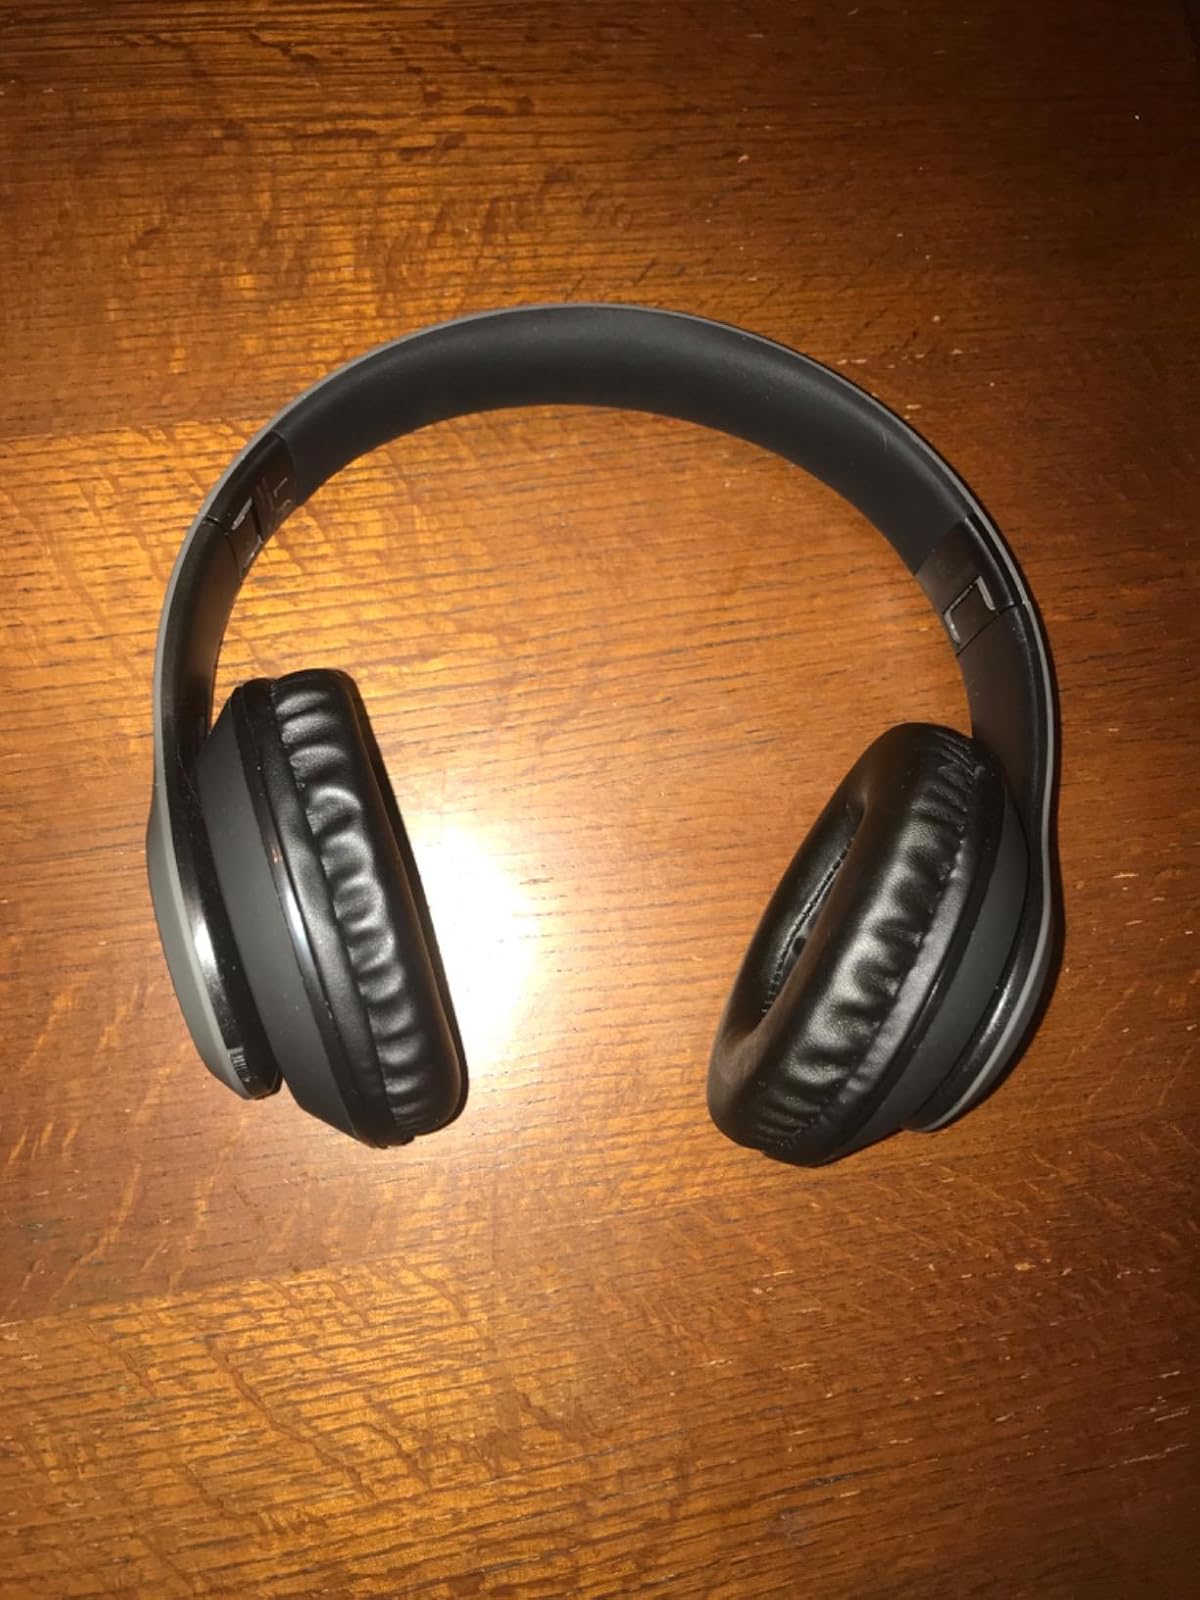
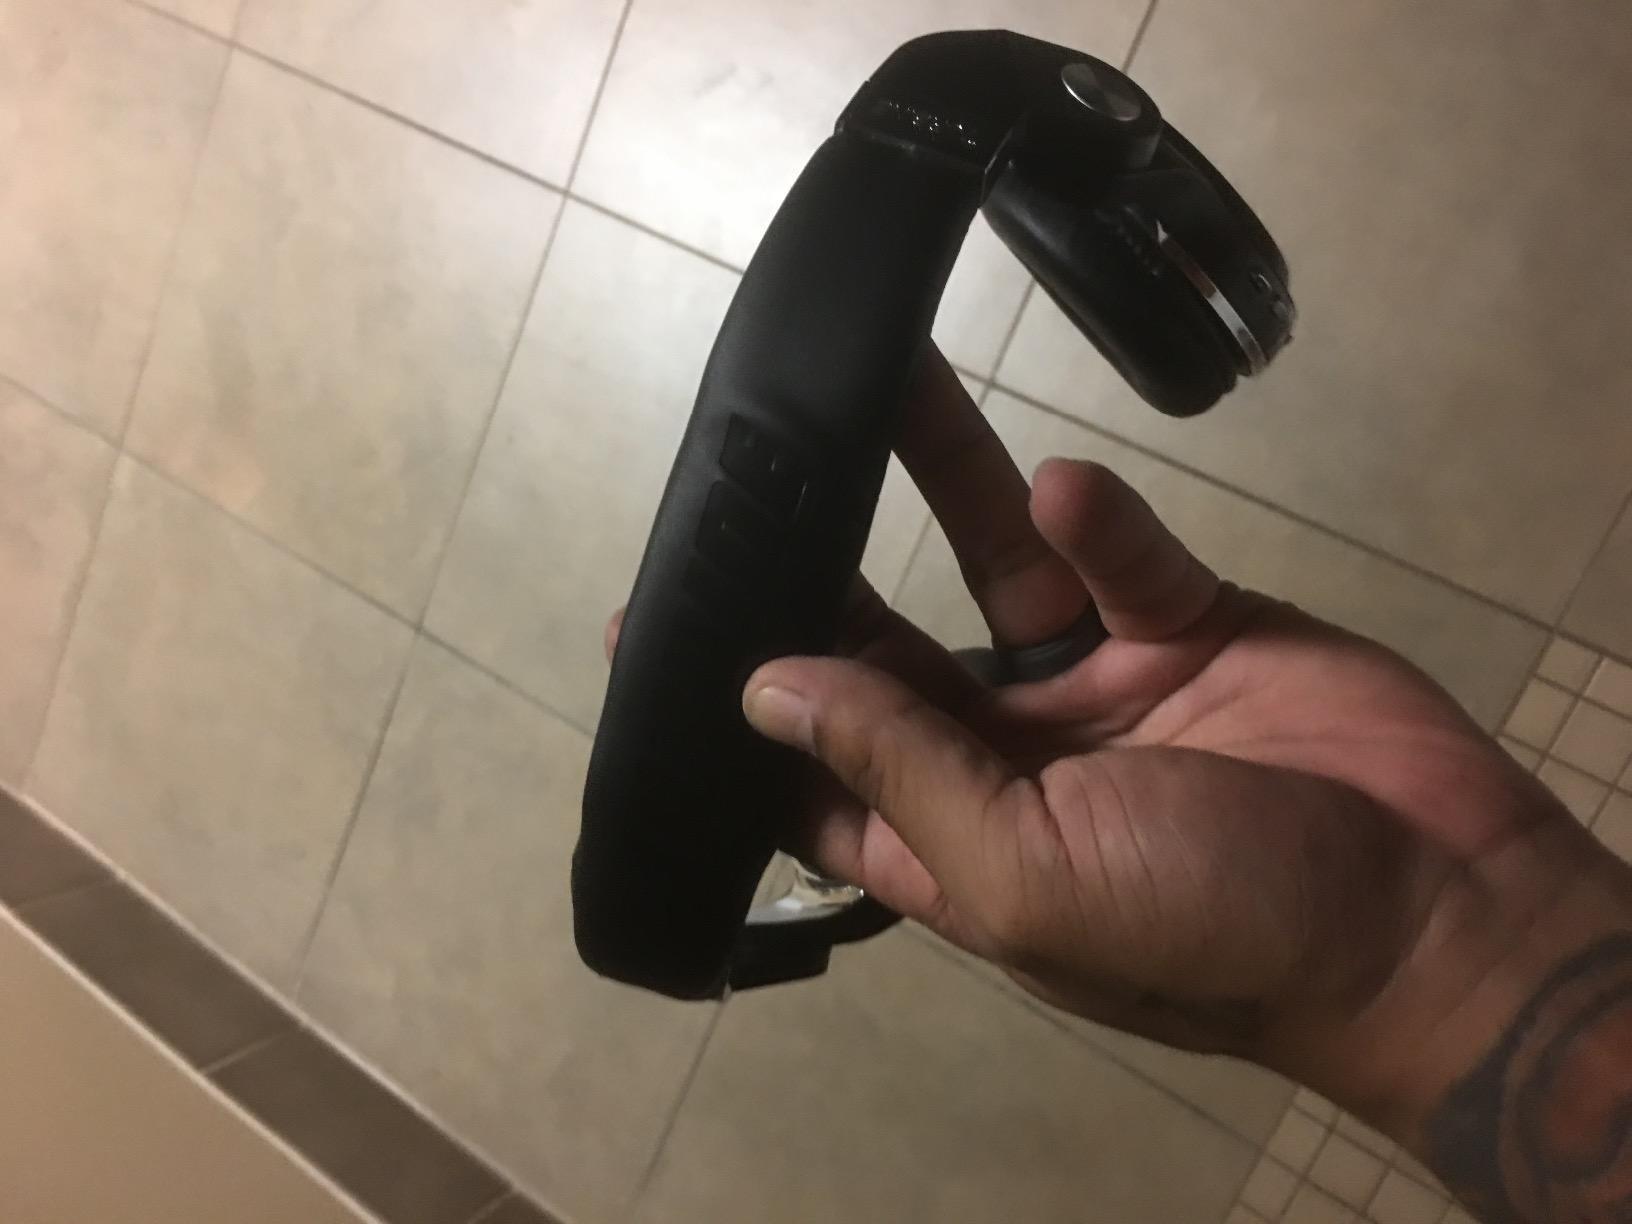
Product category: headphones
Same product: no